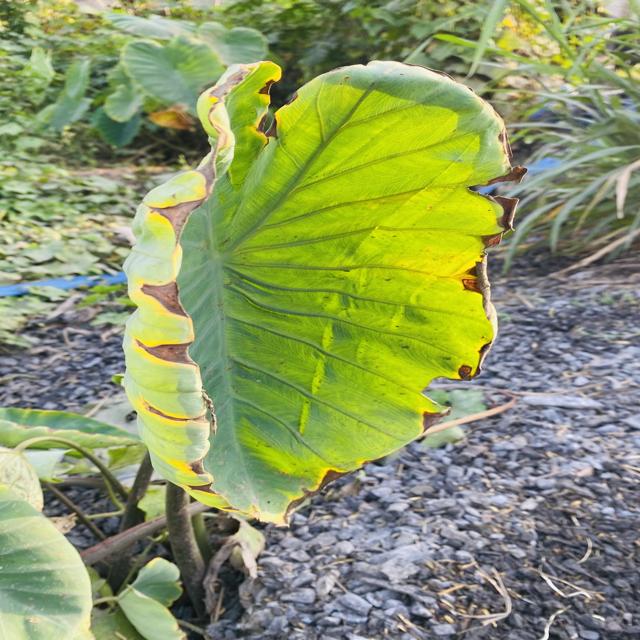
Label: Late_Blight